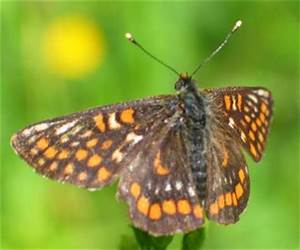
Label: farfalla